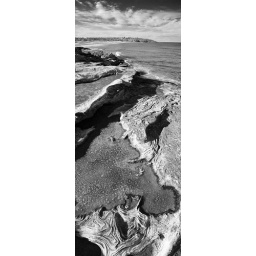
A &amp;quot;vertorama&amp;quot; stitched from several images showing the roclk patterns, rock pool, ocean and sky in the one image.